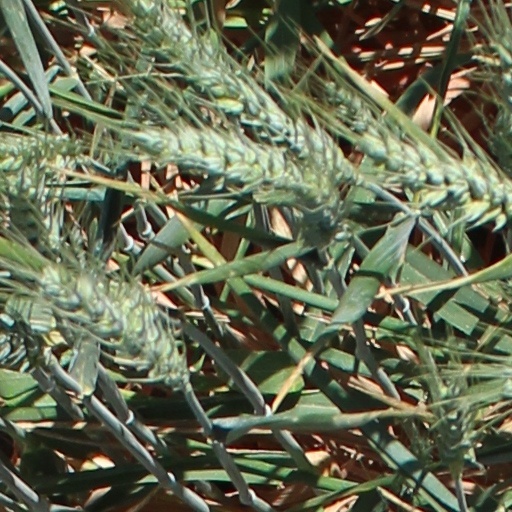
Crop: wheat